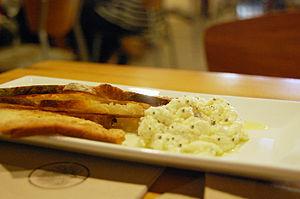
Tracle du Bugey et tartines grillées
La tracle ou tracle du Bugey est un fromage fort élaboré dans les départements de l'Ain et de la Savoie.